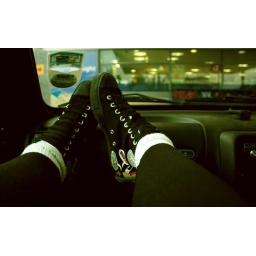
riding in cars with boys